Evelyn Emmet, Baroness Emmet of Amberley

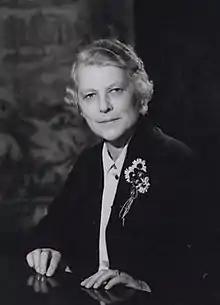
Formal portrait, 1958

Evelyn Violet Elizabeth Emmet, Baroness Emmet of Amberley DL (née Rodd; 18 March 1899 – 10 October 1980) was a British Conservative Party politician. She was the Member of Parliament for East Grinstead from 1955 to 1965, when she was elevated to the House of Lords.